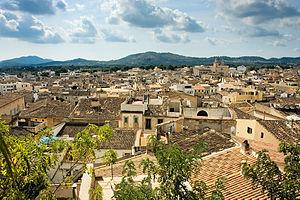
Artà, en catalan et officiellement, est une commune d'Espagne de l'île de Majorque dans la communauté autonome des Îles Baléares. C'est une des cinq comarques du Llevant. La commune comprend six localités : Artà, localité principale et siège de mairie, Colònia de Sant Pere, Betlem, Montferrutx, S'Estanyol et Sant Pere.